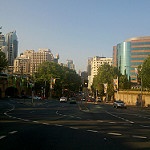
Scene: Outdoor